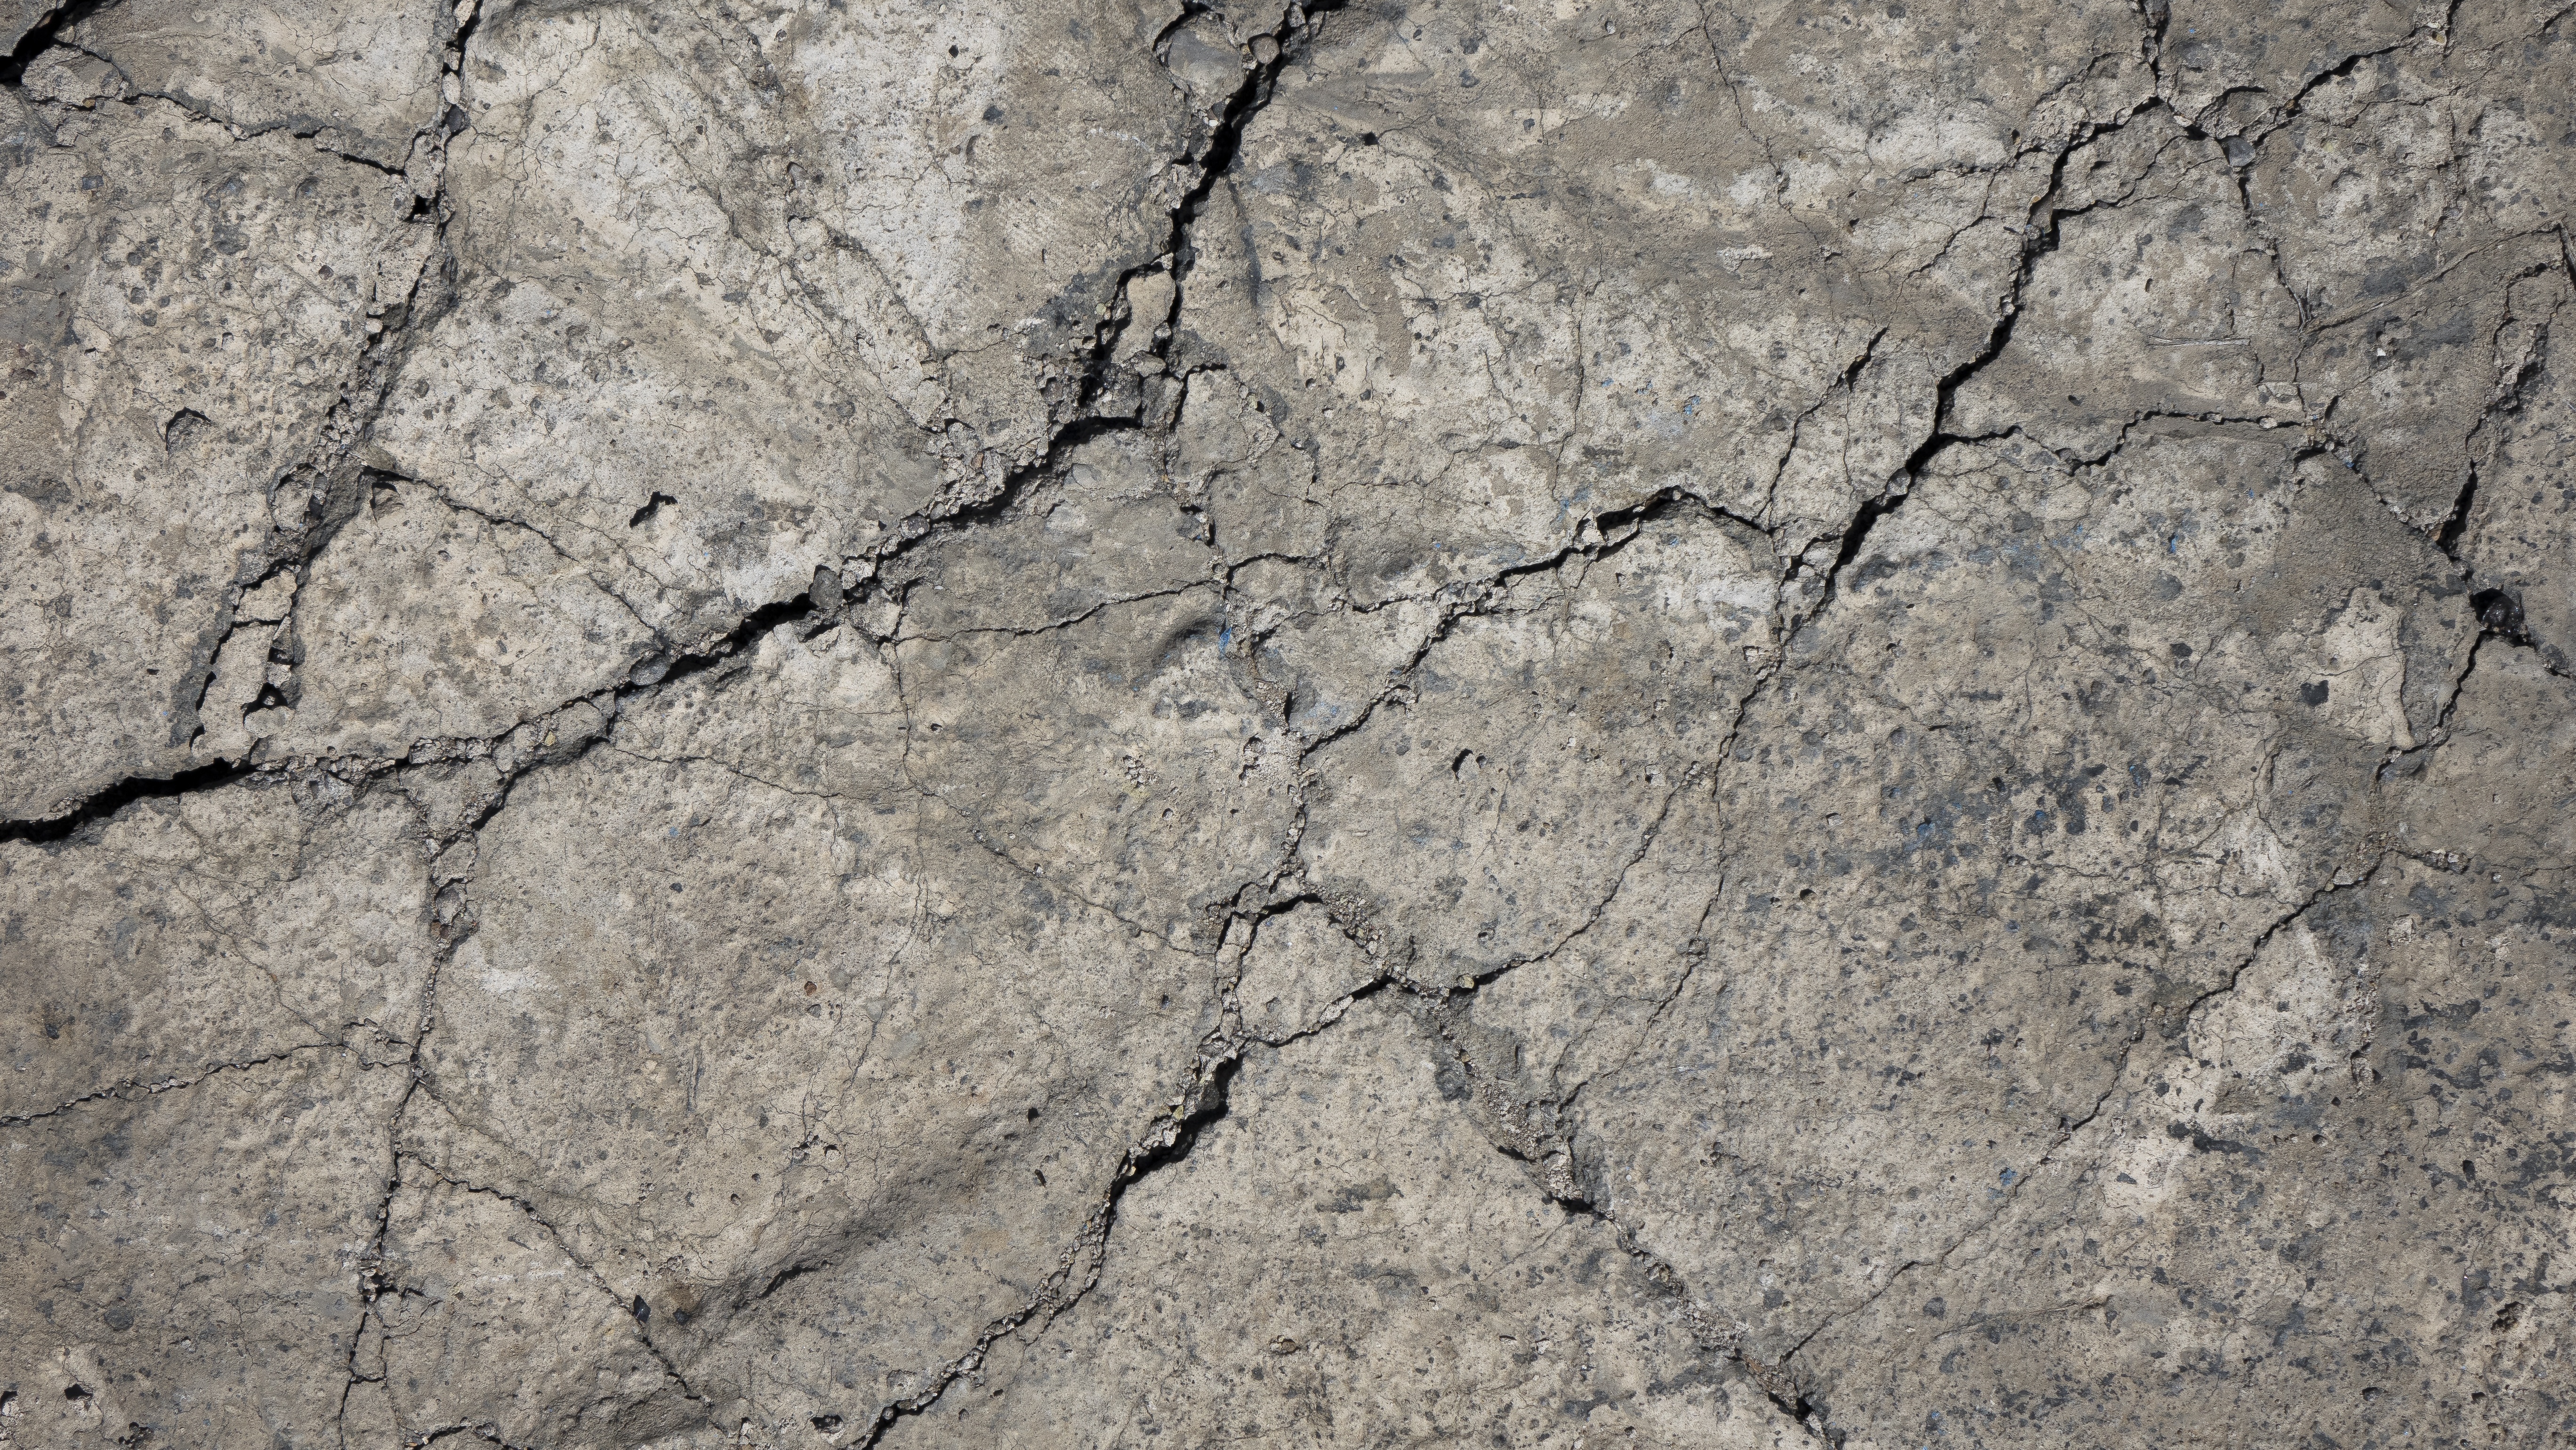
rock, texture, floor, wall, asphalt, pavement, soil, grunge, rough, stone wall, material, concrete, surface, background, geology, design, cement, cracks, layer, aged, road surface, backgrounds and textures